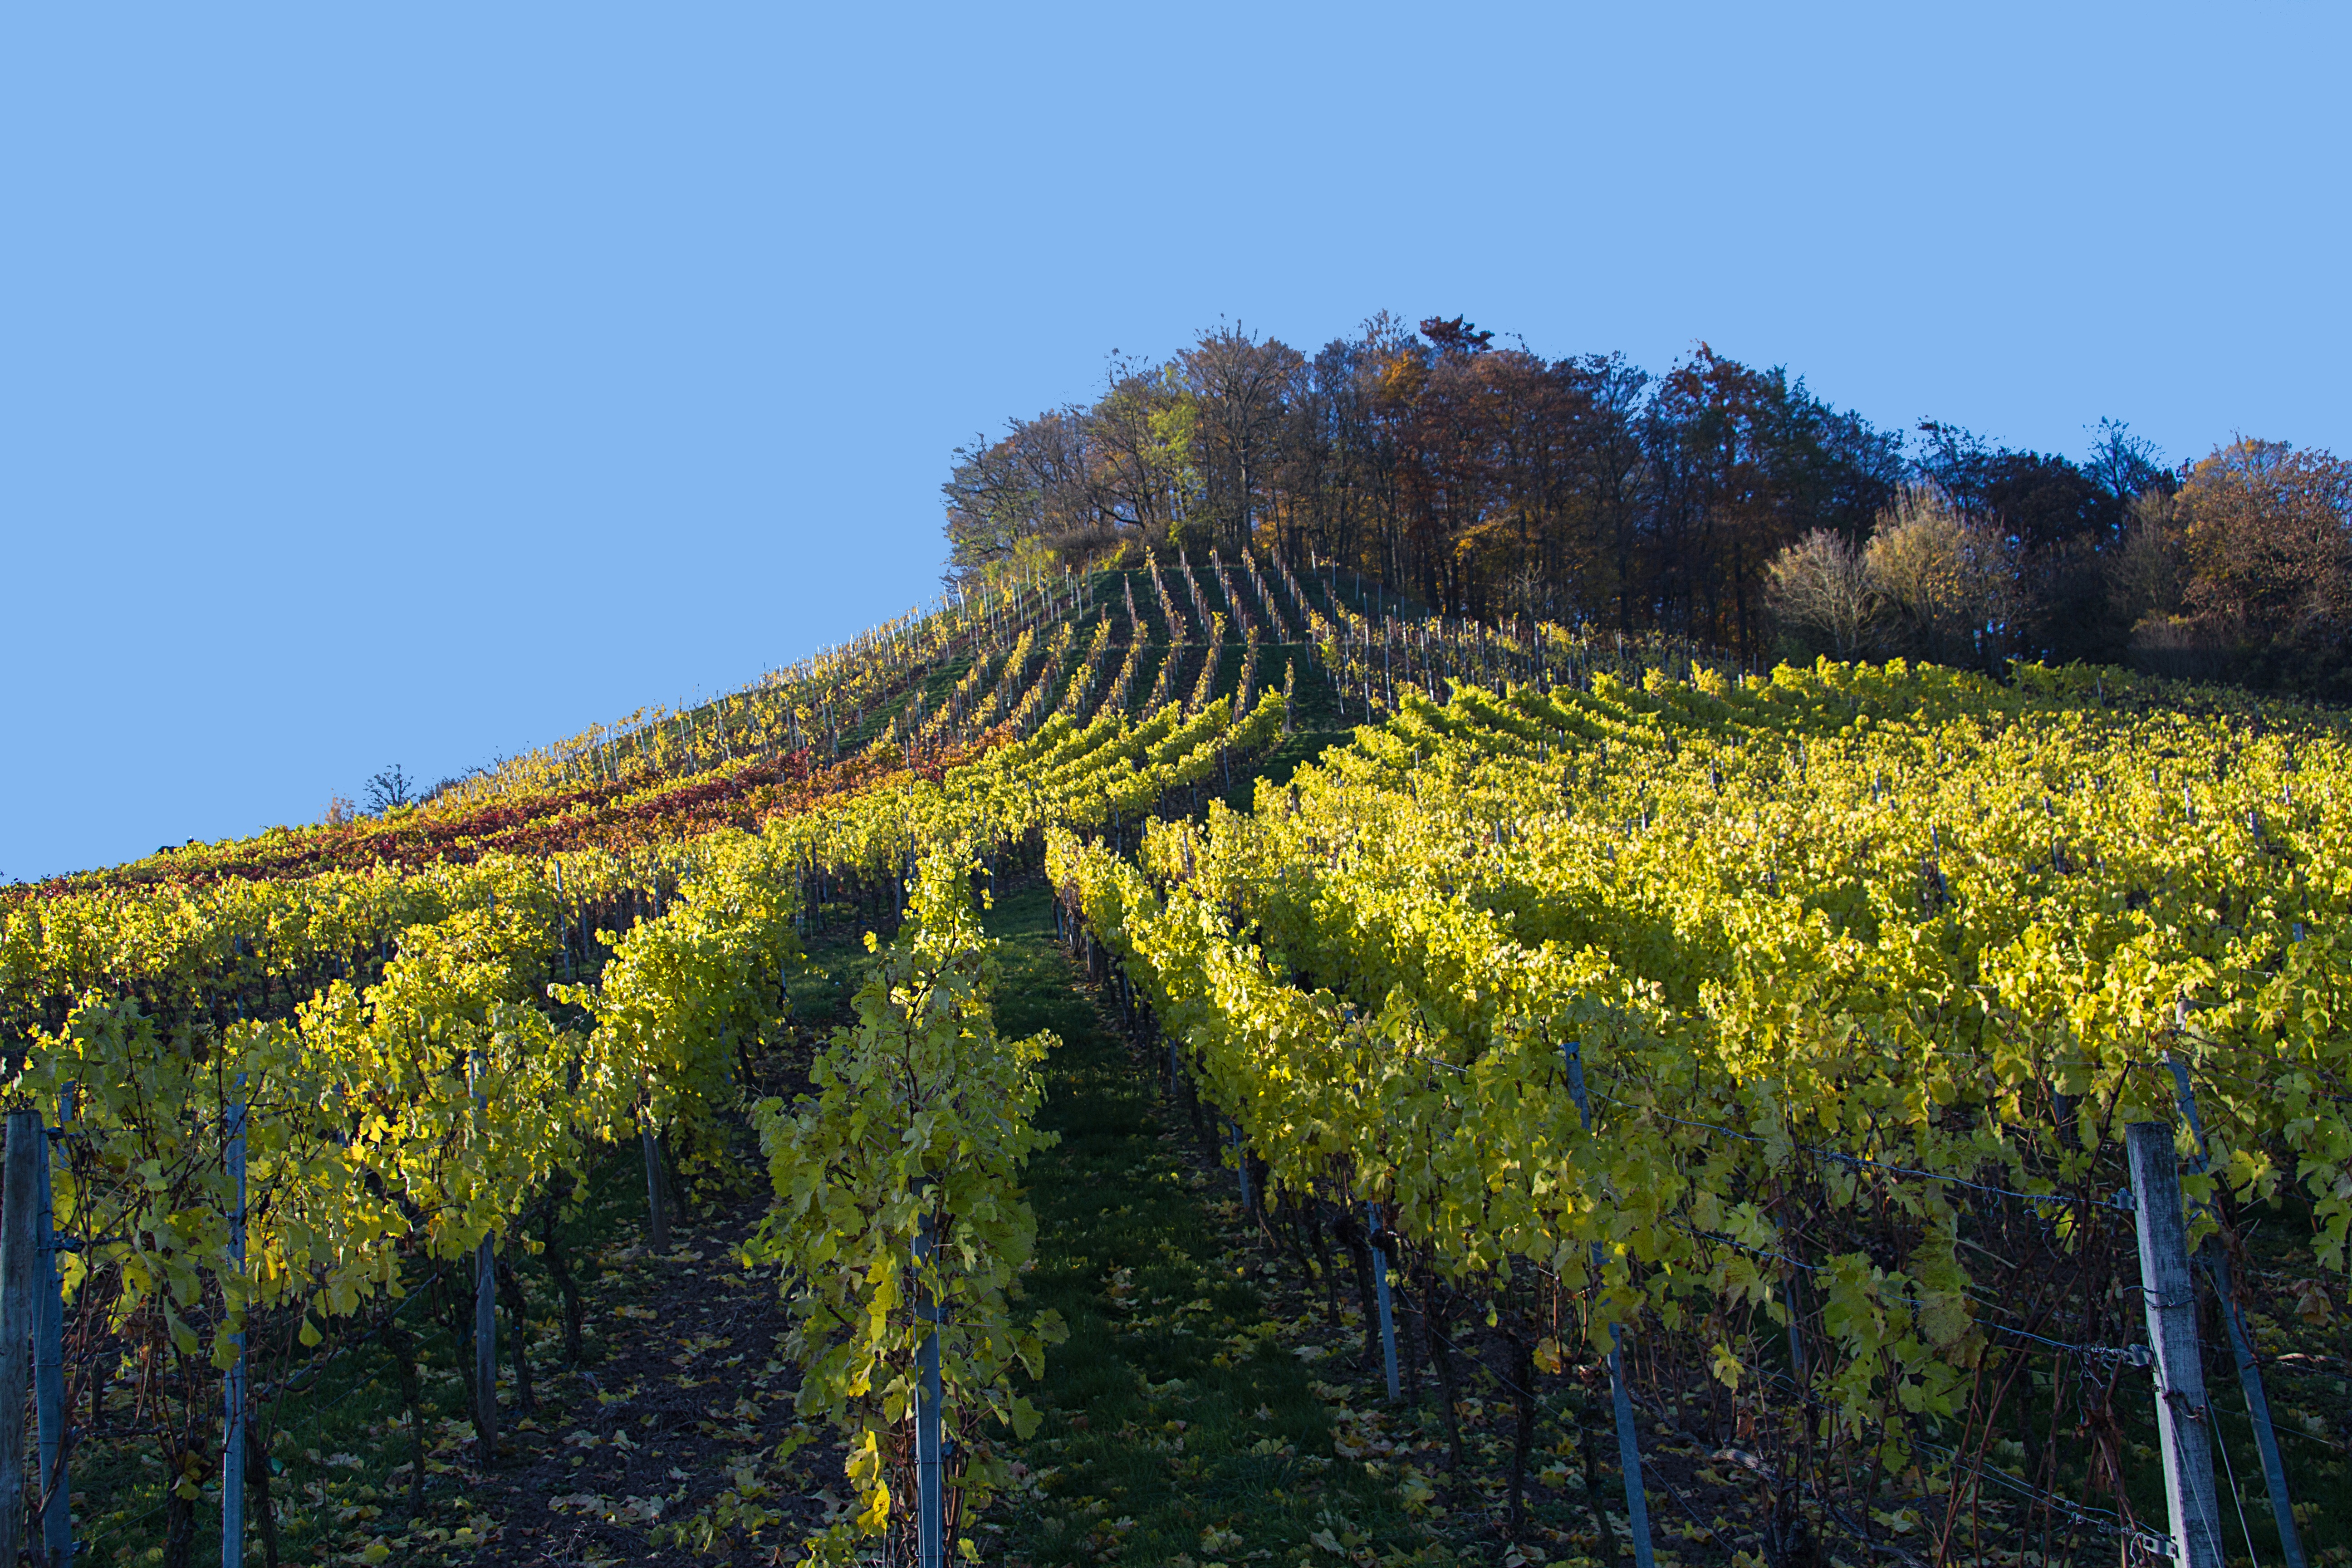
tree, plant, vineyard, field, vintage, meadow, flower, produce, autumn, agriculture, golden hour, farbenspiel, autumn mood, leaves, shrub, plantation, fall color, fall leaves, golden autumn, autumn colours, vineyards, golden october, flowering plant, steigerwald, woody plant, land plant, handtal, stoll burg